Nicole Doria-Rose

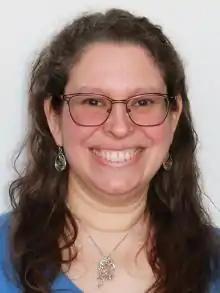
Doria-Rose in 2021

Nicole Amy Doria-Rose (born 1970) is an American biologist. She is chief of the humoral immunology core at the Vaccine Research Center. She develops and applies assays to evaluate HIV-1 specific antibody responses during natural infection and after immunization.